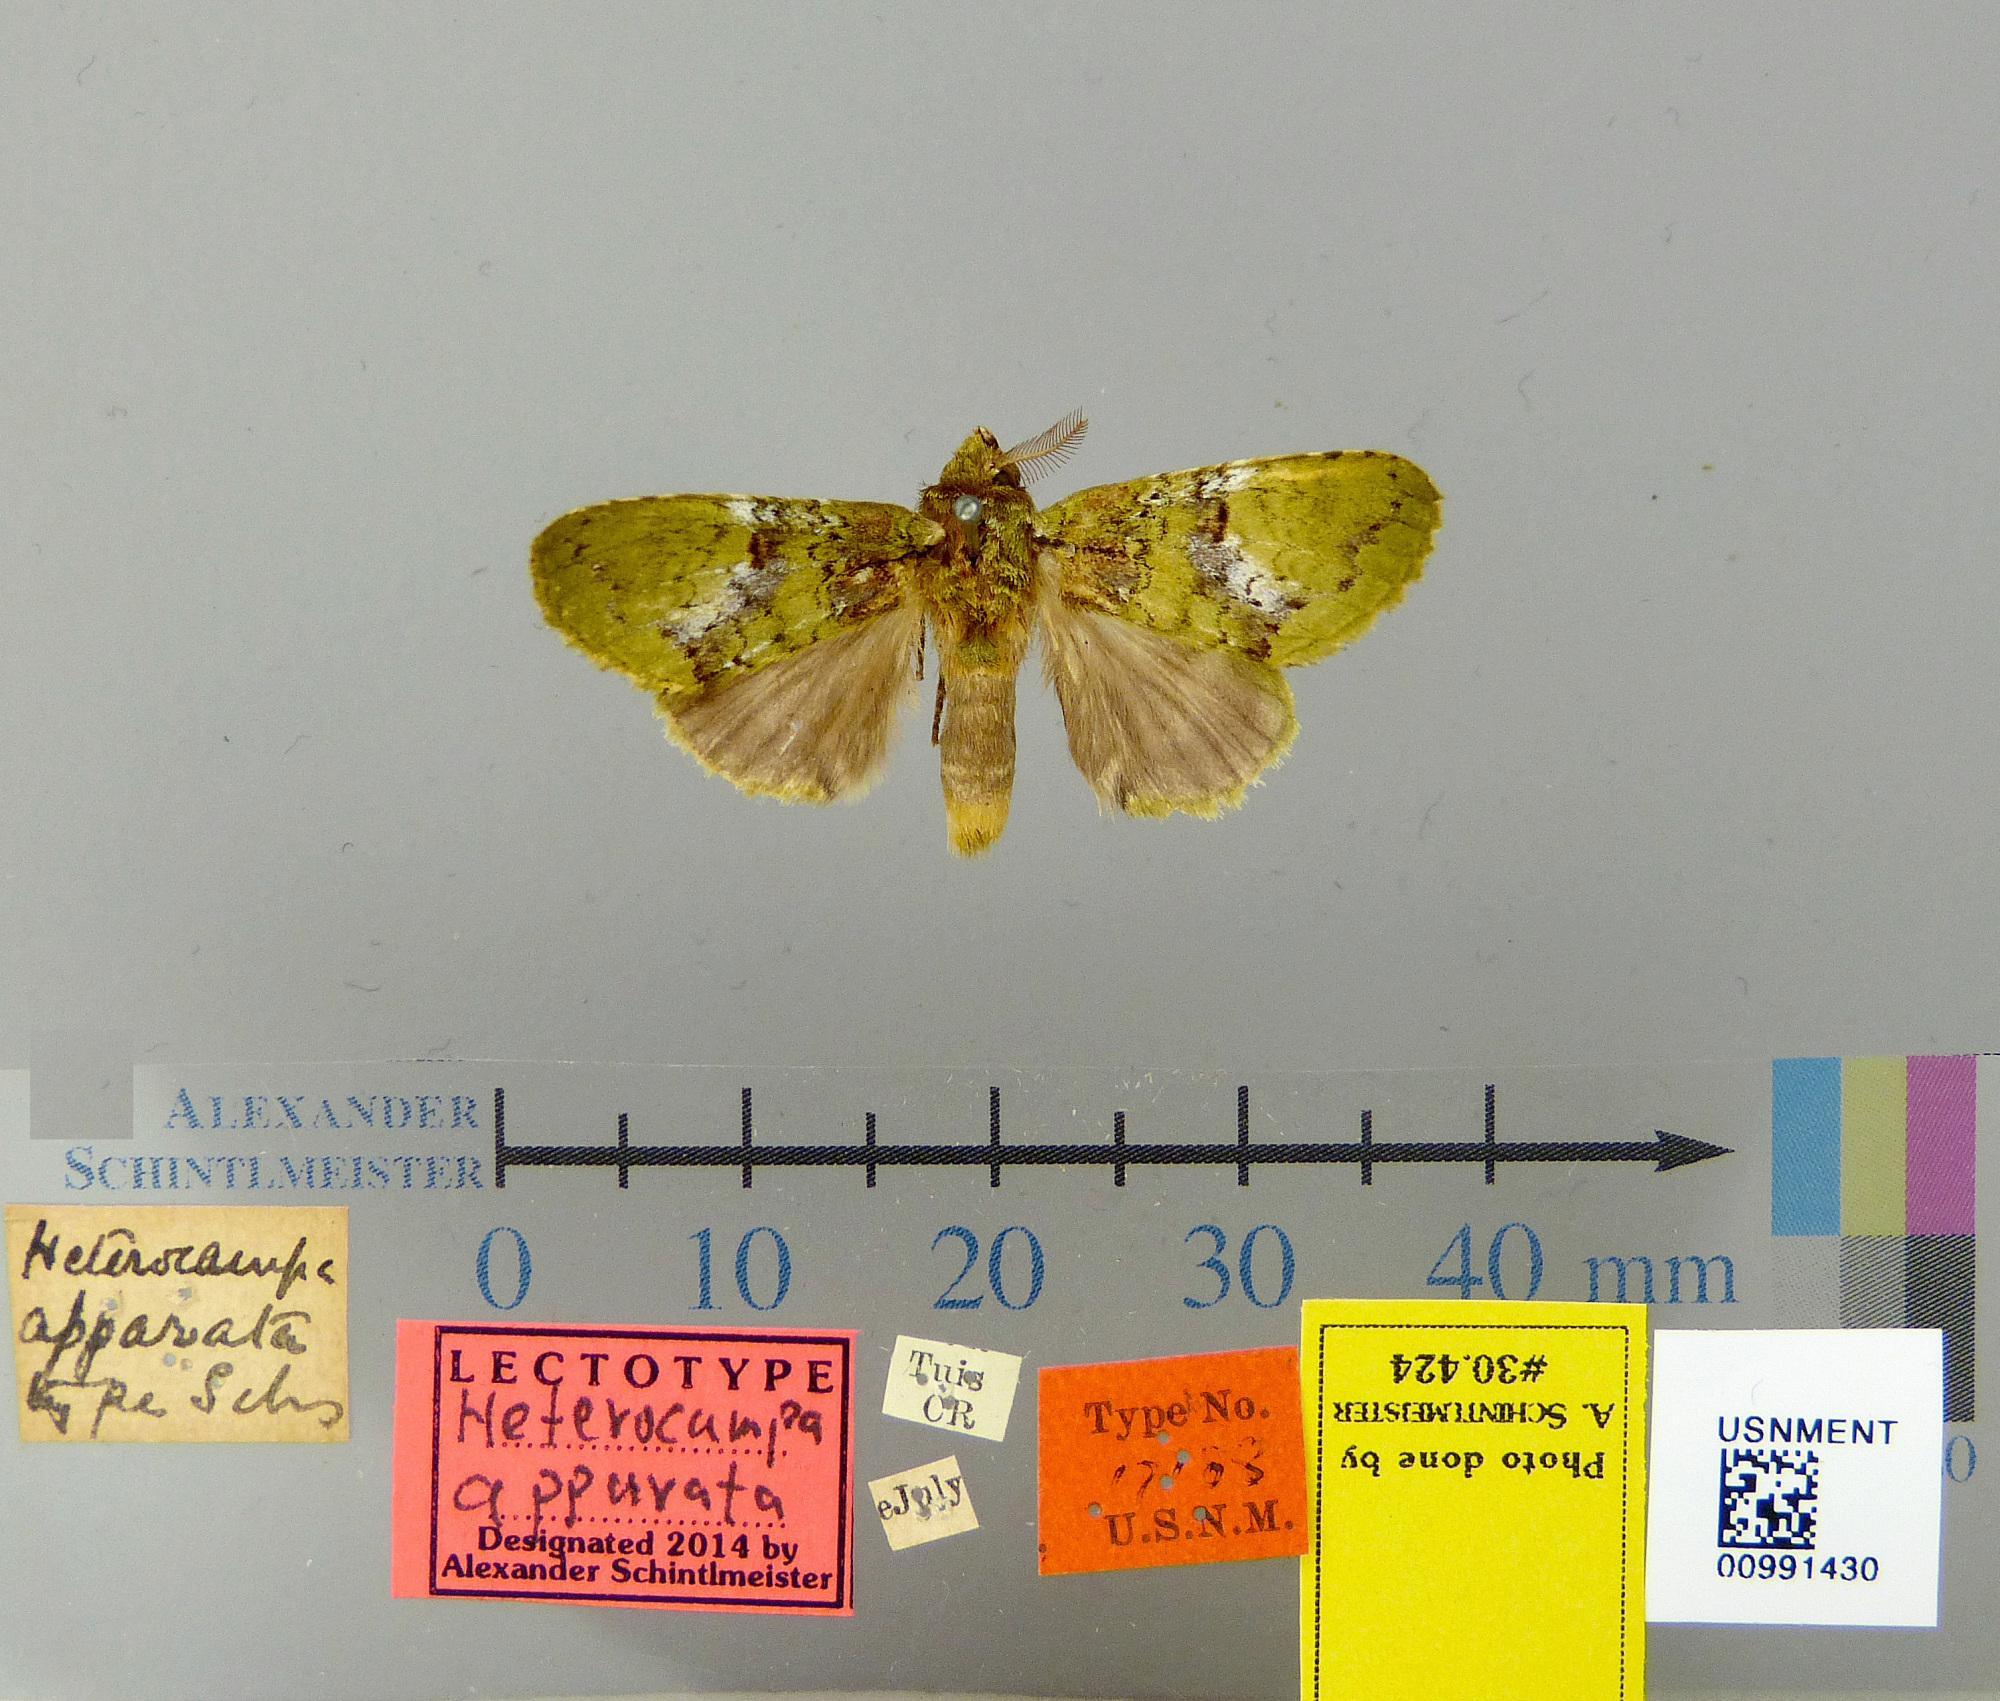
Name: Heterocampa apparata
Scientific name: Heterocampa apparata Schaus, 1911
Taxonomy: Animalia, Arthropoda, Insecta, Lepidoptera, Notodontidae
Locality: Tuis, Cartago, Costa Rica